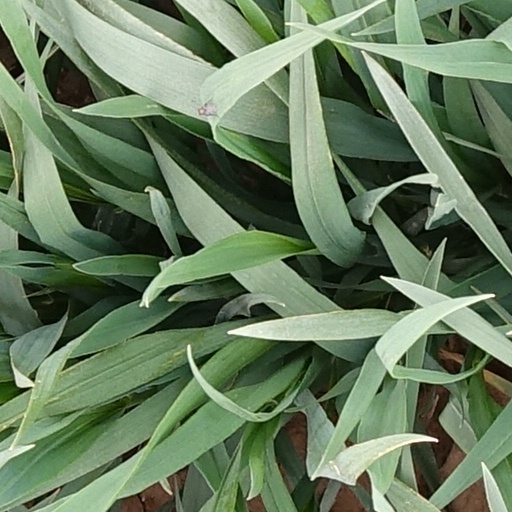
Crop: wheat